Jarrod Cooper

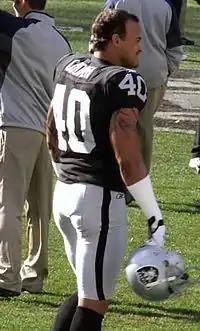

Jarrod Alexander Cooper (born March 31, 1978) is an American former professional football player who was a safety with the Oakland Raiders and Carolina Panthers of the National Football League (NFL). He played college football for the Kansas State Wildcats and was selected by the Panthers in the fifth round of the 2001 NFL draft.